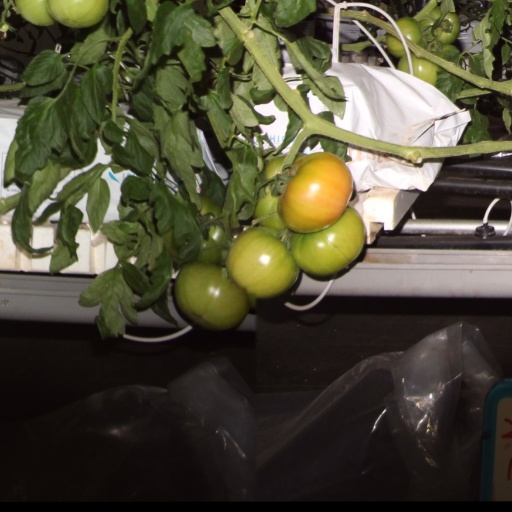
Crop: tomato